Tropical cyclones in 2023

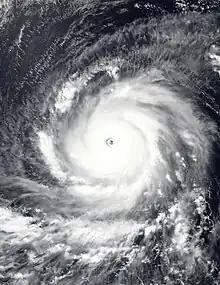
Typhoon Mawar

March was inactive, especially in terms of named storms, featuring nine systems with only two of them being named. The month also includes an unofficial cyclone named Yaku which formed off the coast of Peru and Ecuador. In the Northern Pacific basin, a tropical depression formed on March 4 east of Singapore near the equator, becoming the first storm of the year to form in the basin. The depression dissipated the next day. However, the storm killed four people after flooding parts of Malaysia. In the South Pacific basin, three tropical lows classified as 10F, 11F, and 12F formed and dissipated without causing serious damage. In the Australian basin, three systems formed with Herman being the strongest storm of the month. Herman formed on March 29 and headed towards the Australian coast and later reached its peak intensity as a Category 5 severe tropical cyclone on the Australian scale. The cyclone however turned around and weakened due to dry air. Herman was last noted on April 5 by the JTWC. In the Southern Indian Ocean basin, a short lived depression classified as 09 formed on March 25 and dissipated two days later without affecting any landmass. Yaku, being an unofficial storm of the South Pacific basin unusually formed in the Southeastern Pacific near South America. The cyclone killed at least eight people and caused serious damage across Peru and Ecuador.